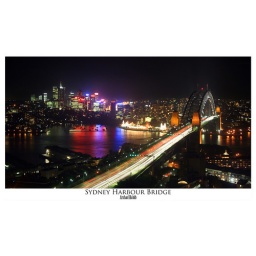
Taken with the camera sitting on the window ledge from our Hotel in '06.